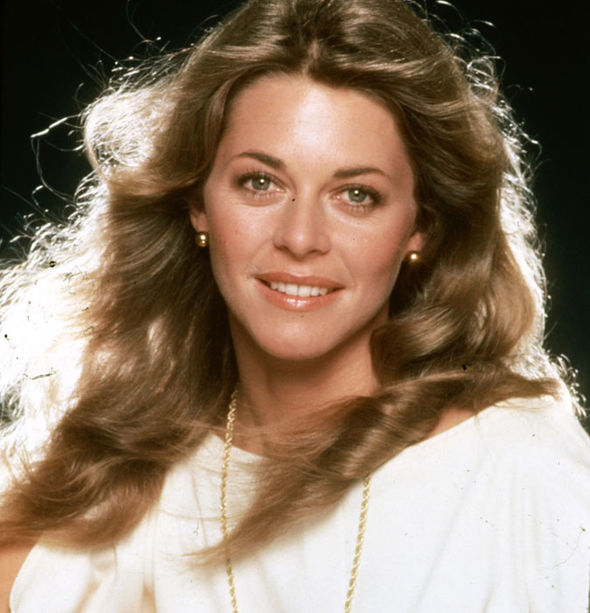
Gender: women